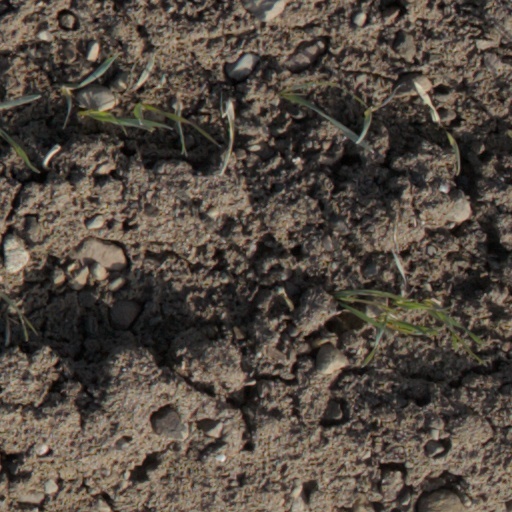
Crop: wheat